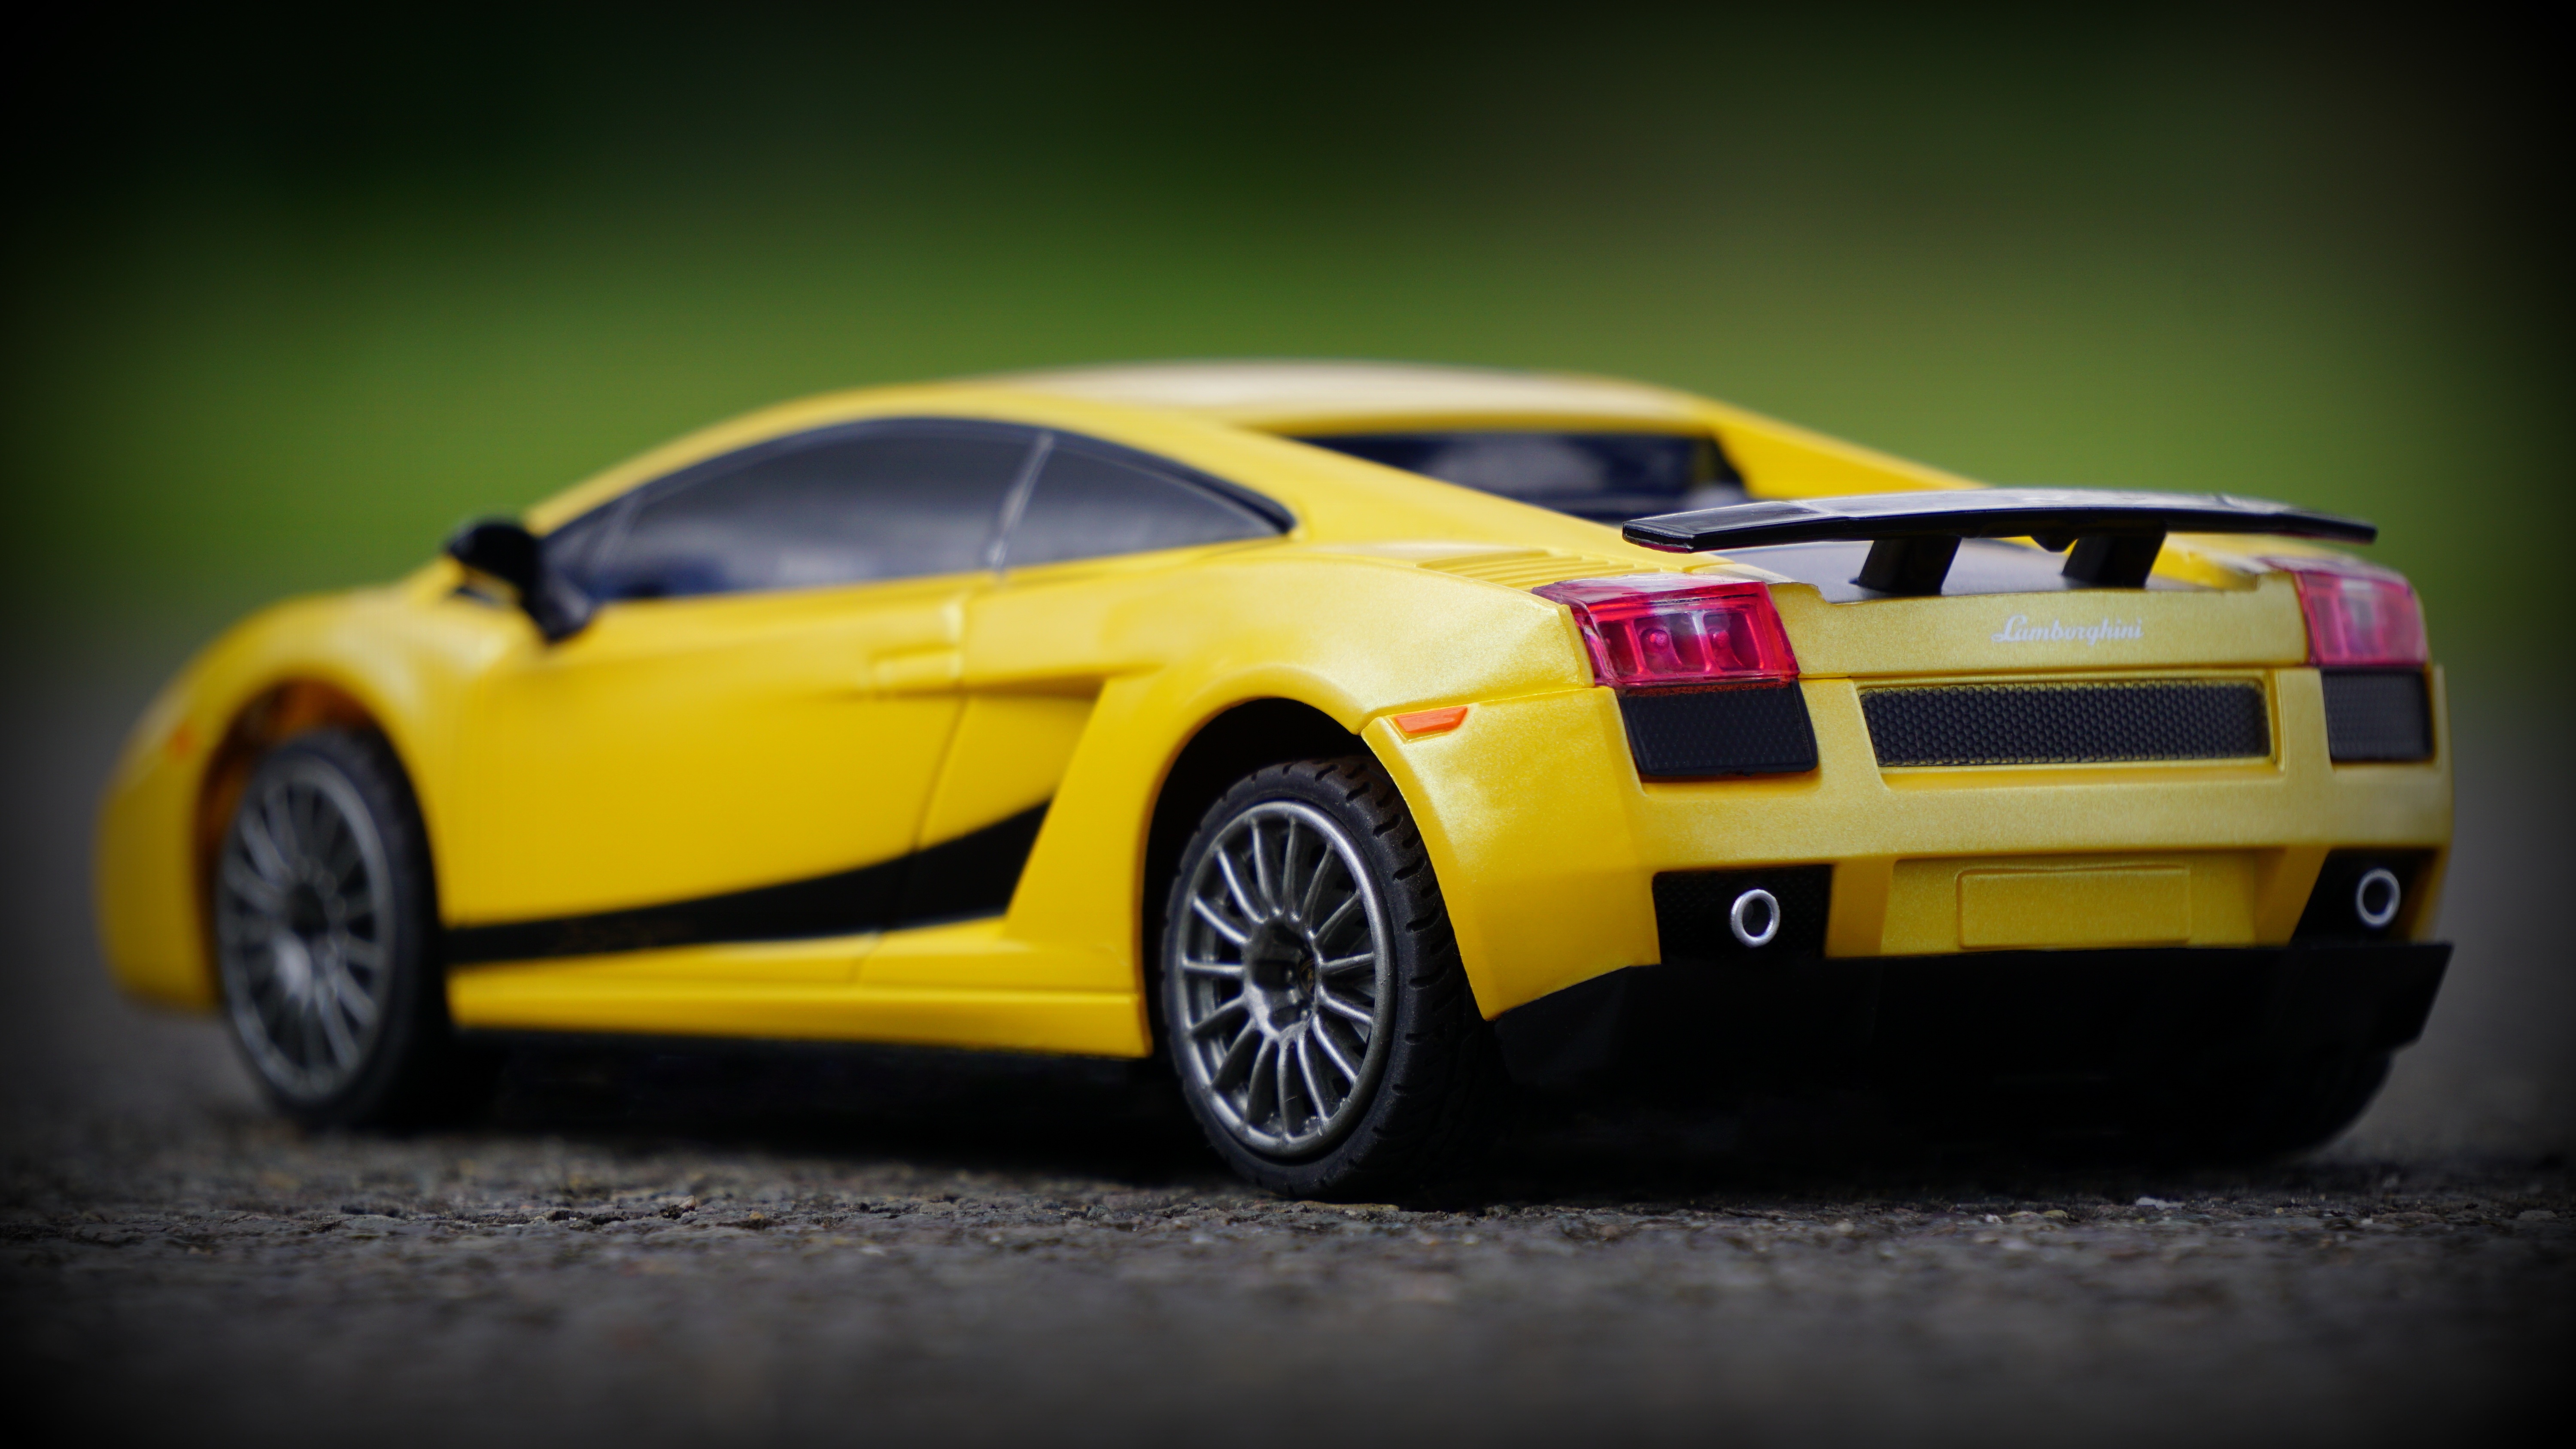
road, car, wheel, model, vehicle, yellow, speed, sports car, supercar, fast, lamborghini, city car, land vehicle, automobile make, automotive design, luxury vehicle, performance car, lamborghini gallardo